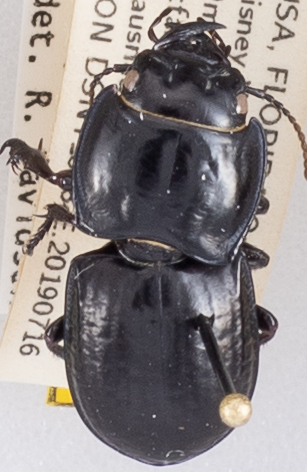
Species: Pasimachus sublaevis
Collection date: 2019-07-16
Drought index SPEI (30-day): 0.292
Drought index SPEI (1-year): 0.642
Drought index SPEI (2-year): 1.382